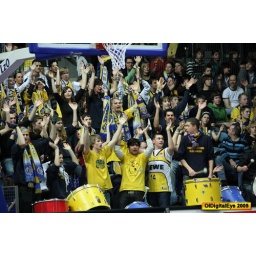
oldenburg ewe baskets vs bonn foto by OlDigitalEye 2009 01 31 8128_2